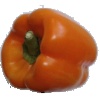
Label: Pepper Orange 1